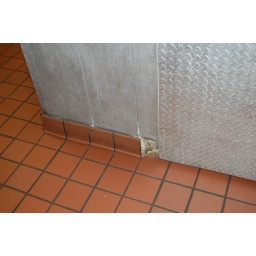
repair floor tile in the kitchen